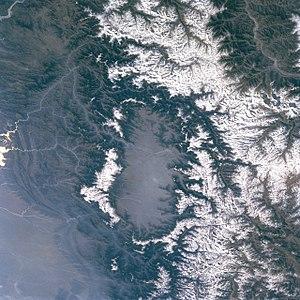
La chaîne Pir Panjal, en ourdou پیر پنجال, en pendjabi ਪੀਰ ਪੰਜਾਲ, est un massif de montagnes d'Asie situé en Inde et au Pakistan et faisant partie de l'Himalaya. Il entoure intégralement la vallée du Cachemire et culmine à 6 221 mètres d'altitude à l'Indrasan.
La vallée du Cachemire, en cachemiri कश्मीर वादी, کشمِیر وادی, est une vallée d'Inde située dans le territoire du Jammu-et-Cachemire, dans l'ouest de l'Himalaya. Intégralement entourée par la chaîne Pir Panjal, elle mesure 135 kilomètres de longueur pour 32 kilomètres dans sa plus grande largeur. Elle est drainée par de nombreux cours d'eau dont le plus important est la rivière Jhelum ; ces rivières forment des zones humides et des lacs dont le plus grand est le lac Dhal. Son fond plat situé à environ 1 600 mètres d'altitude est recouvert de terres fertiles pour l'agriculture, ce qui la fait qualifier de « Paradis sur Terre » par le quatrième empereur moghol Jahângîr. En son centre, contre les montagnes, se trouve Srinagar, l'ancienne capitale d'été de la principauté de Jammu-et-Cachemire et capitale du territoire indien du Jammu-et-Cachemire.